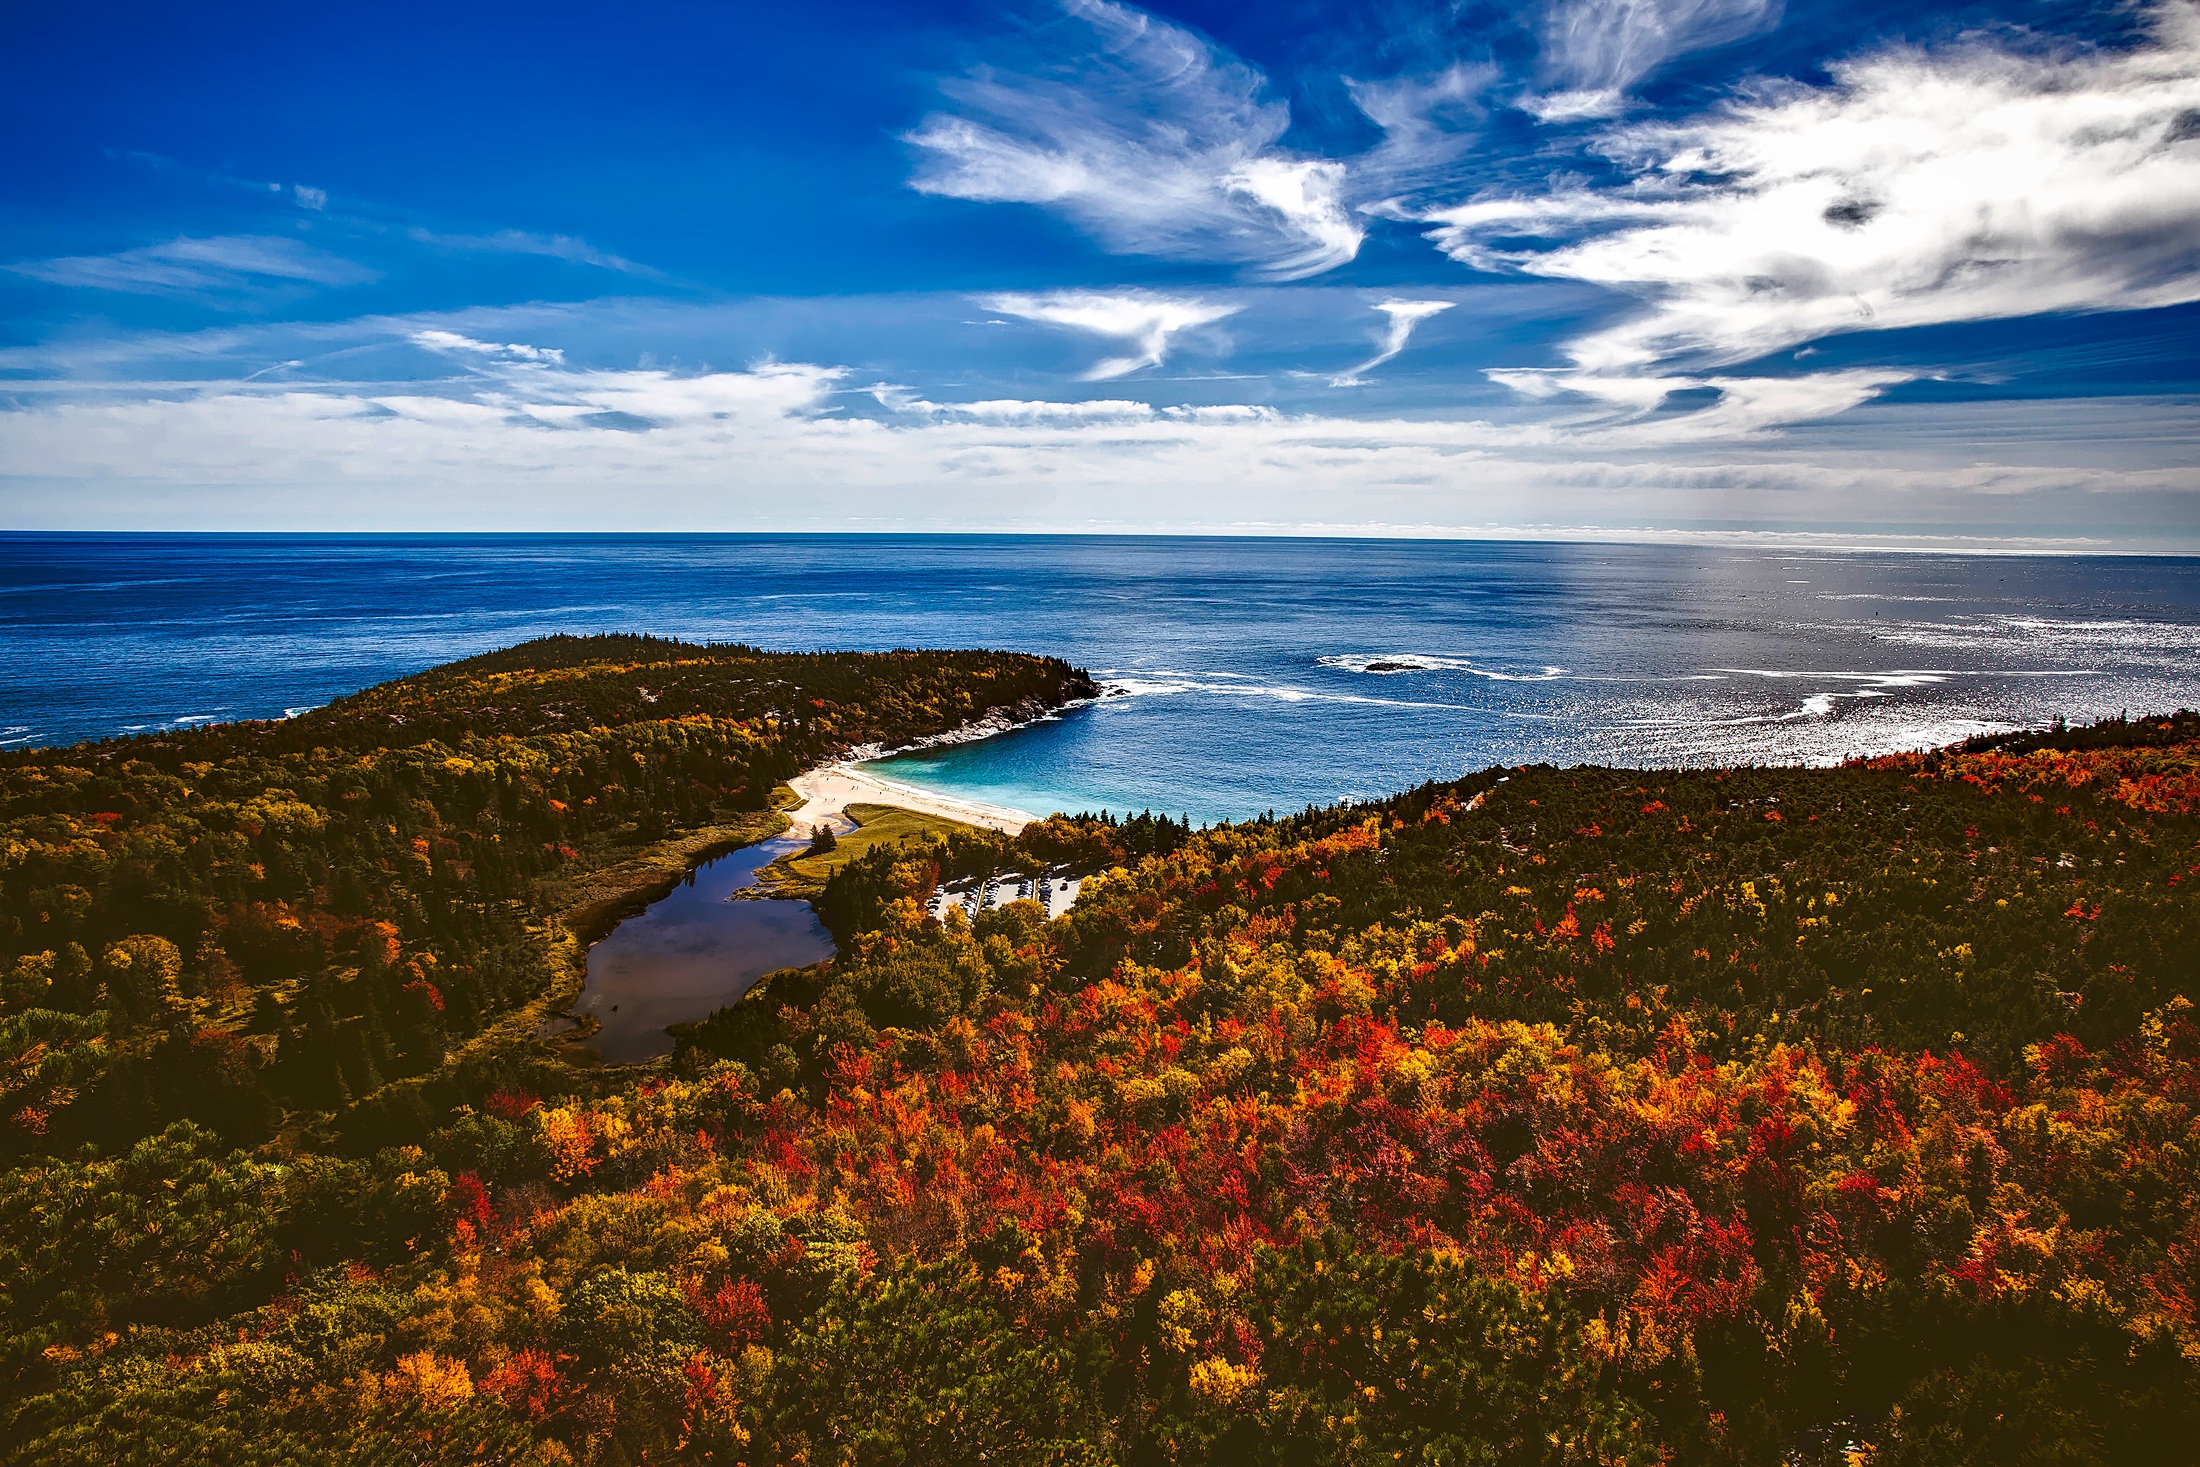
beach, landscape, sea, coast, nature, forest, ocean, horizon, mountain, cloud, sky, sunrise, sunset, sunlight, morning, fall, hill, shore, wave, flower, dawn, cliff, dusk, evening, reflection, scenic, autumn, bay, colorful, terrain, body of water, trees, outdoors, woods, hdr, clouds, beautiful, habitat, maine, cape, landform, bar harbor